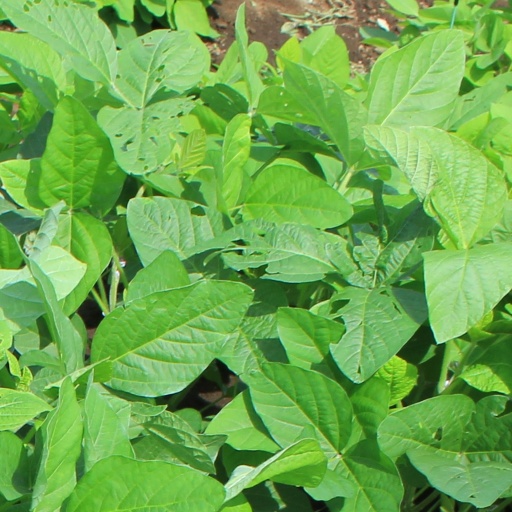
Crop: soybean